Raquel Welch

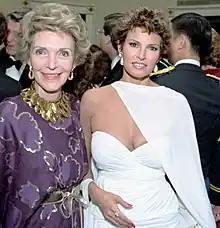
With Nancy Reagan at a state dinner in the White House in 1985.

On July 5, 1980, she married producer André Weinfeld in Cabo San Lucas. In early February 1983, while vacationing in Mustique, Welch suffered a miscarriage three months into her pregnancy. Her marriage to Weinfeld ended in August 1990.